Congregation of Notre Dame of Montreal

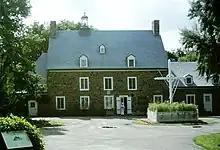
The Maison Saint-Gabriel today

In October 1662, Maisonneuve conceded land in Pointe-Saint-Charles to Bourgeoys in order to establish a farm that would feed the congregation and support its work.